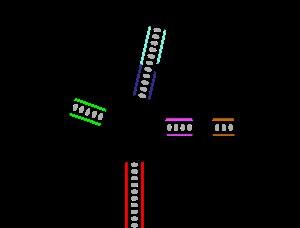
La structure de l'ARN décrit l'arrangement des paires de bases et de la conformation de l'ARN en trois dimensions. L'ARN étant trouvé le plus souvent sous forme de simple-brin dans la cellule, il se replie en effet sur lui-même en formant des appariements Watson-Crick intramoléculaires. Ceci conduit à la formation de régions localement en hélice et de régions en boucle où les bases ne sont pas appariées. Cette topologie des appariements constitue ce qu'on appelle la structure secondaire de l'ARN. En plus de ces appariements standard, l'ARN peut former des interactions non canoniques et des interactions à longue distance qui contribuent à donner un repliement 3D à certains ARN structurés, comme les ARNt ou les ARN ribosomiques, on parle alors de la structure tertiaire des ARN.